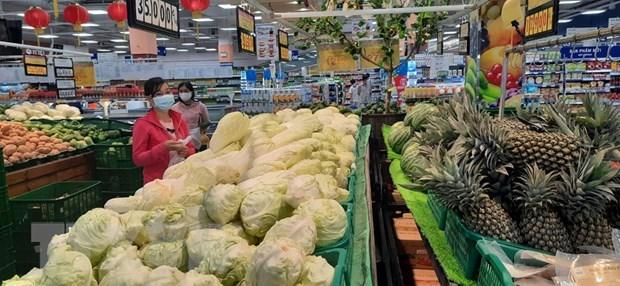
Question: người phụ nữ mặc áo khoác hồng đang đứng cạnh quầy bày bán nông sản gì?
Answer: người phụ nữ mặc áo khoác hồng đang đứng cạnh quầy bắp cải